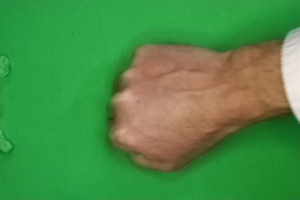
Label: rock